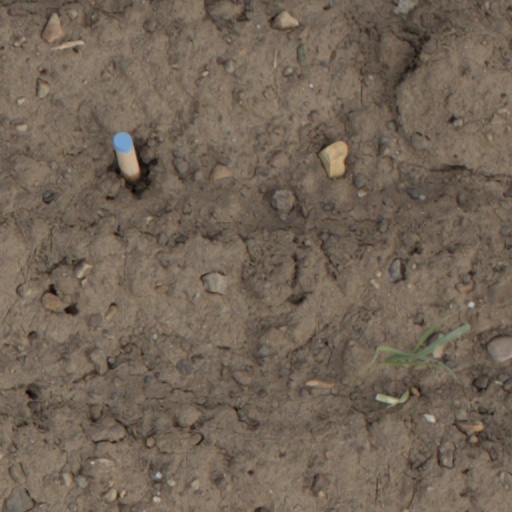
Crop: wheat